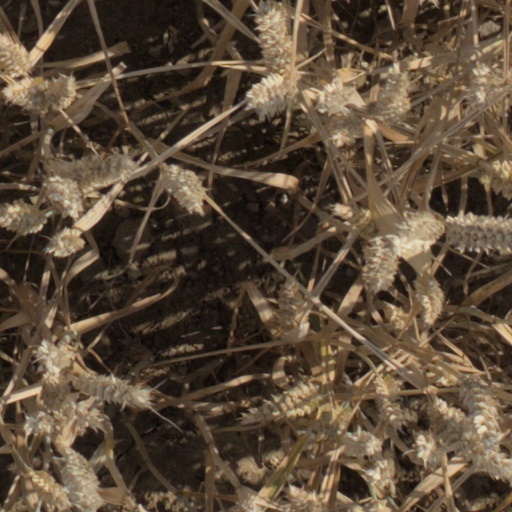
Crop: wheat